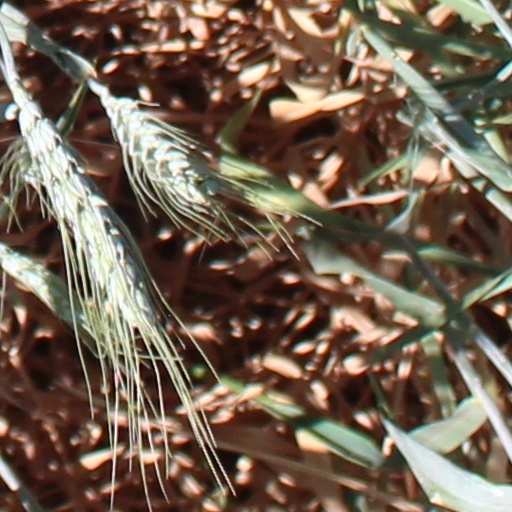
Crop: wheat